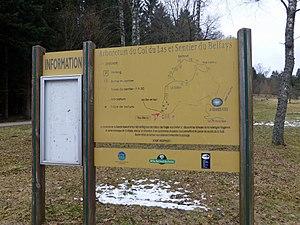
Col du Las (Vosges) en hiver